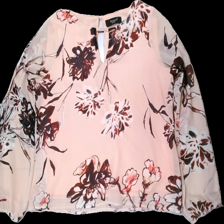
View: front
Type: Blouse
Category: Ladies
Brand: Not in the list
Brand text on label: sisters point
Colors: Pink, Brown, White
Material: 100% polyester
Pattern: Floral print
Cut: Regular
Size: L
Season: All
Damage location: top center
Damage 2 location: middle center
Price range: 50-100
Recommended usage: Reuse
Description: blommig blus